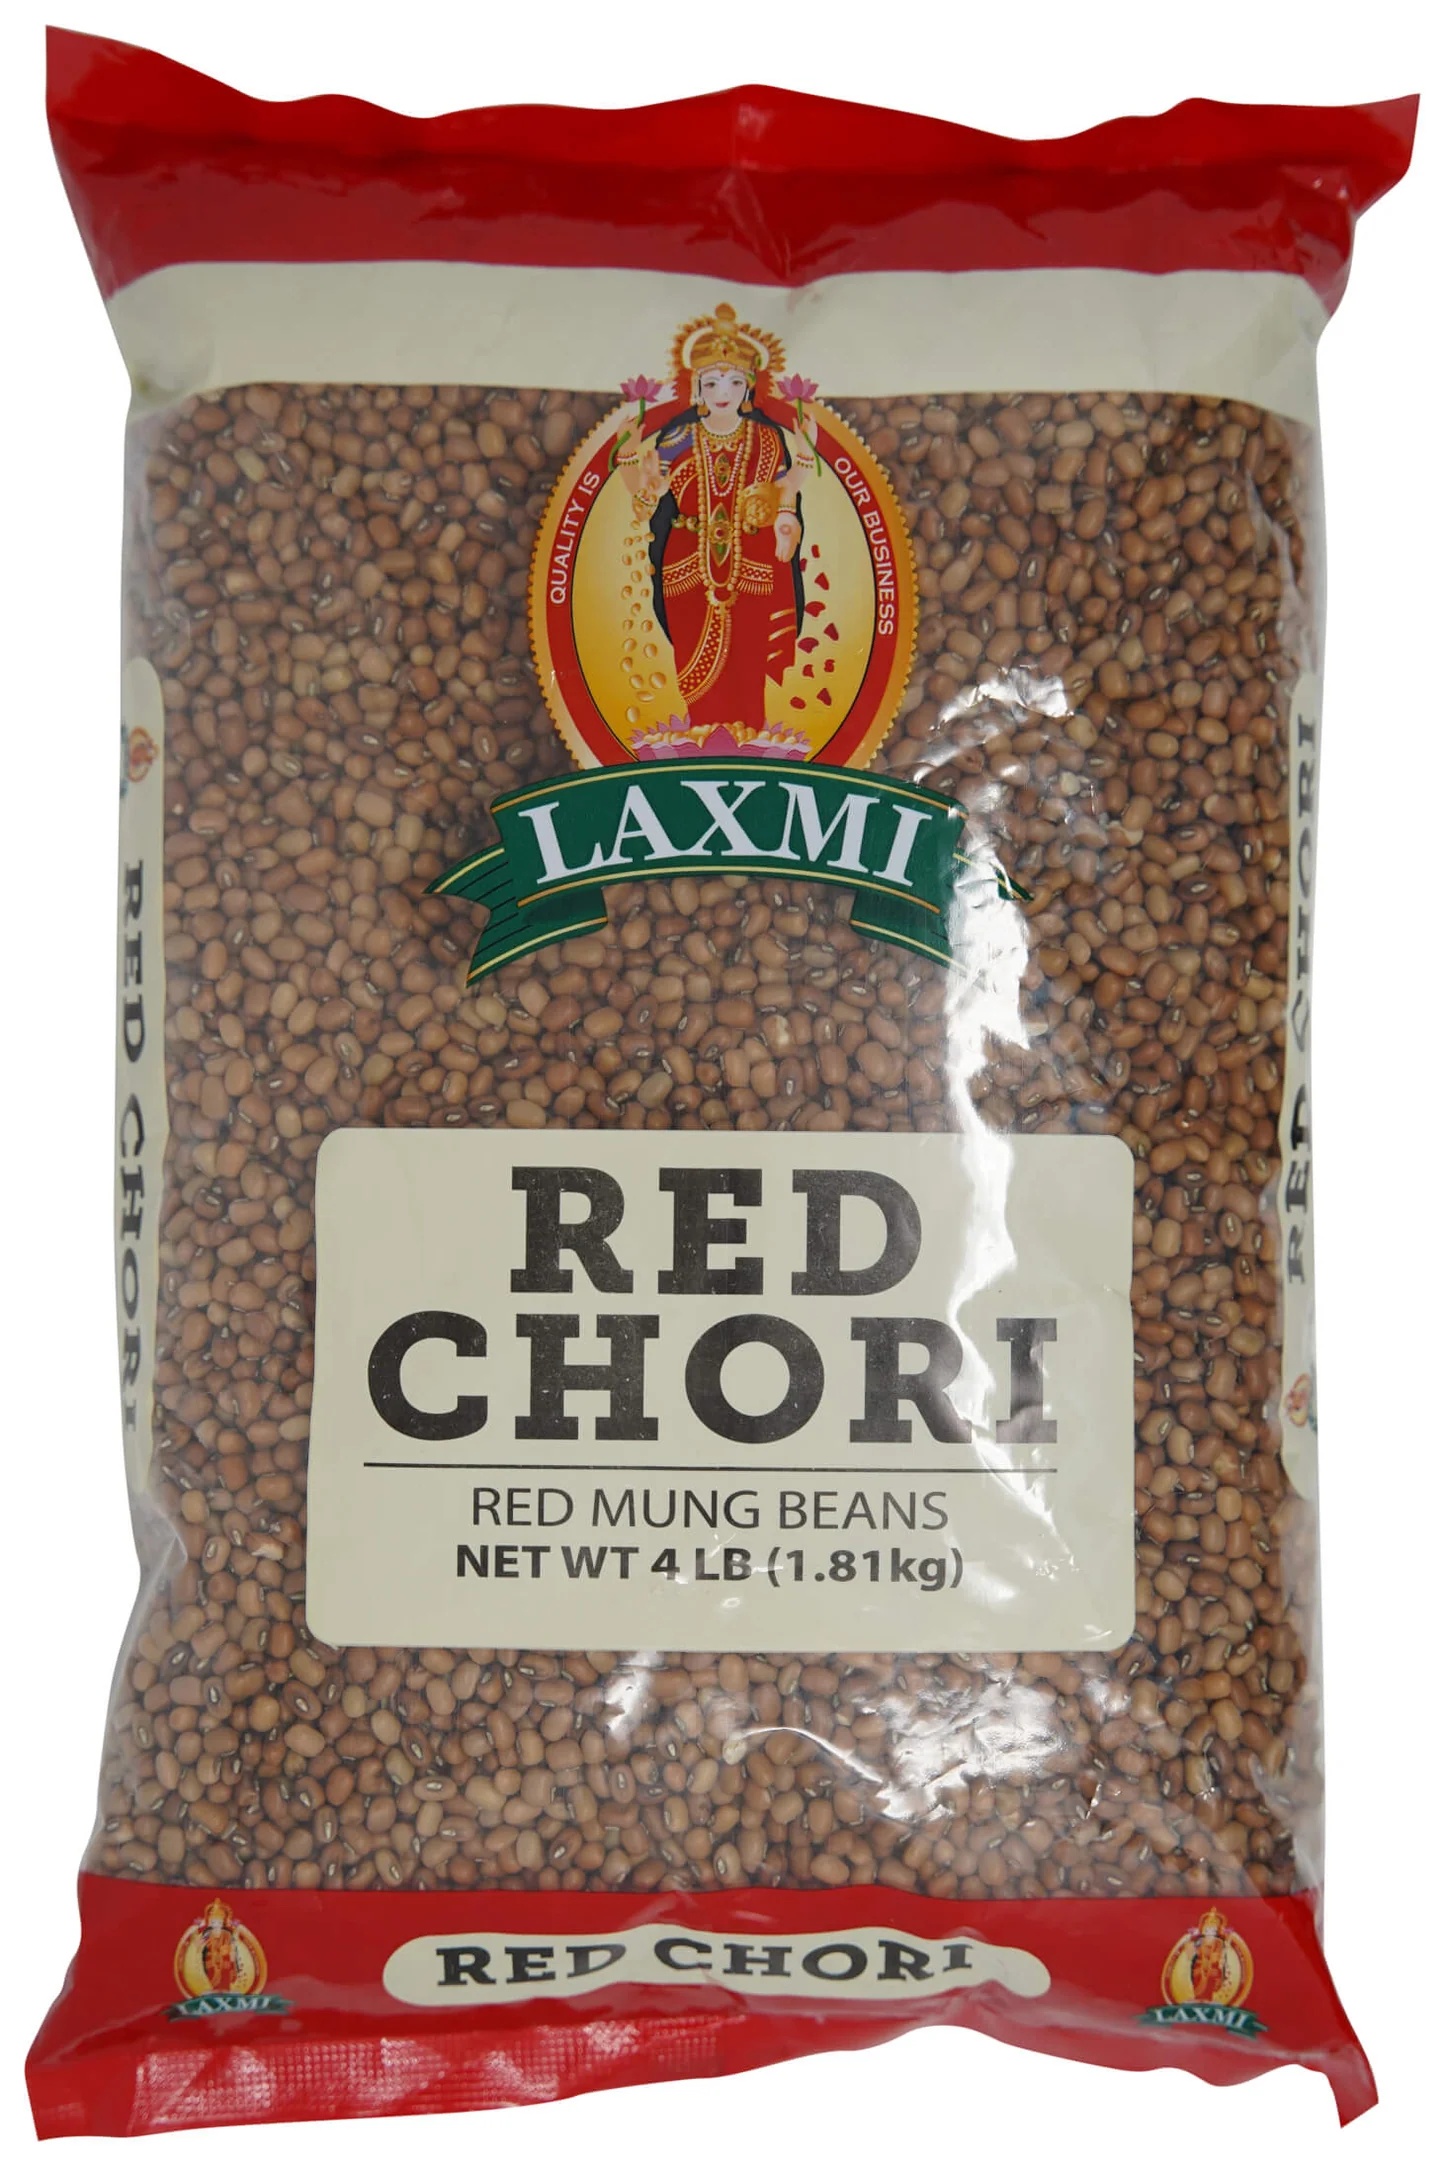
LAXMI RED CHORI 4LB
4LB
Brand: LAXMI
Category: Food, Beverages & Tobacco > Food Items > Fruits & Vegetables > Fresh & Frozen Vegetables > Greens > On Choy